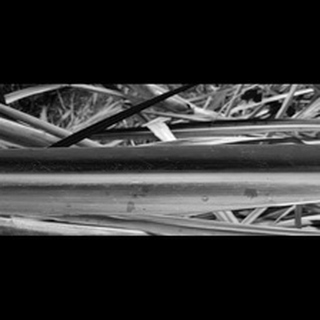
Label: sugarcane_yellow_leaf_disease